Jon Knudsen

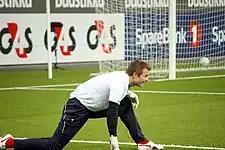
Knudsen warming up before a match.

Stabæk wanted to release Knudsen along with five other players from their contracts due to poor economy, which was also the reason why Knudsen did not want to finish the match against Vålerenga. After the season, Knudsen signed a two-year contract with the Tippeligaen side Fredrikstad. After playing the twelve first matches for Fredrikstad in the 2012 season, Knudsen lost the position as the first-choice goalkeeper to Jon Masalin. In October 2012, Knudsen announced that he would retire at the end of the season. After his retirement, Knudsen was approached by his old club Lillestrøm in May 2013 who had both their goalkeepers, Kenneth Udjus and Arnold Origi unavailable due to injuries, and had to play with the youth goalkeeper Jacob Faye-Lund. Knudsen signed an amateur-contract with Lillestrøm till the end of June 2013, and kept a clean sheet in his first match for Lillestrøm in 18 years, when the team won 2–0 against Bryne in the third round of the 2013 Norwegian Football Cup.